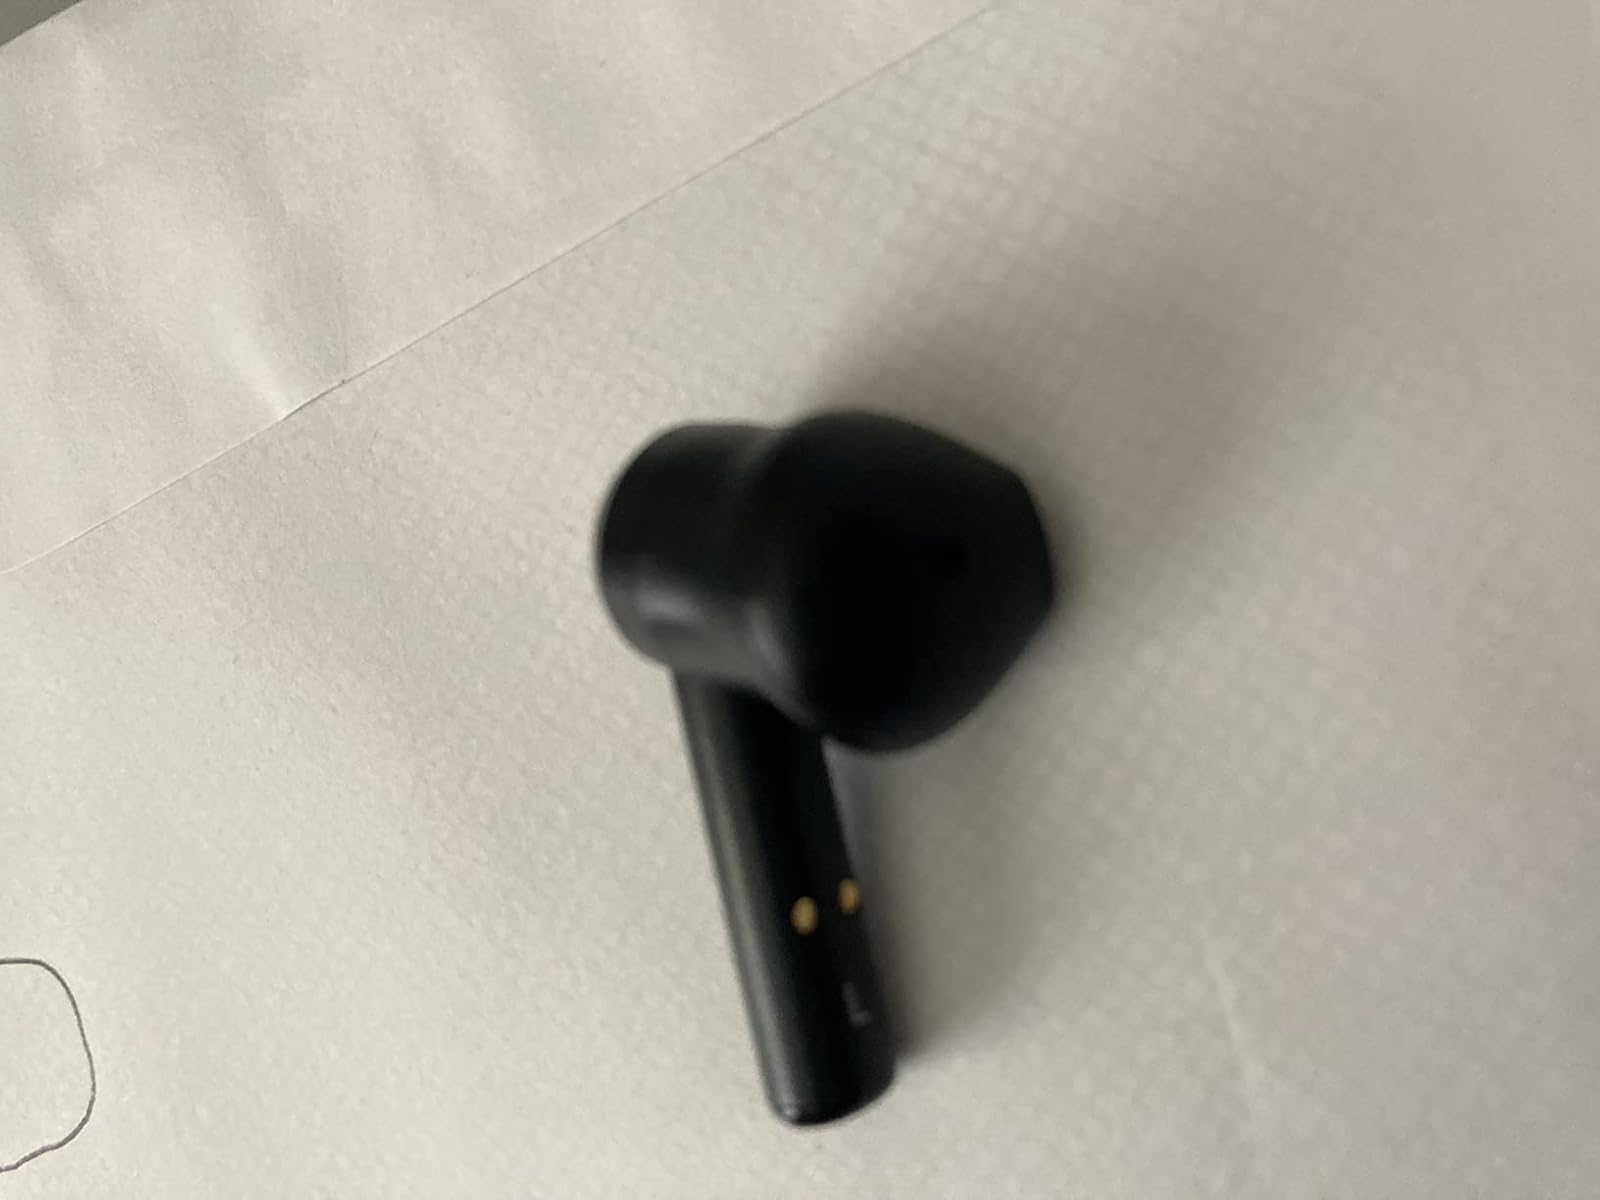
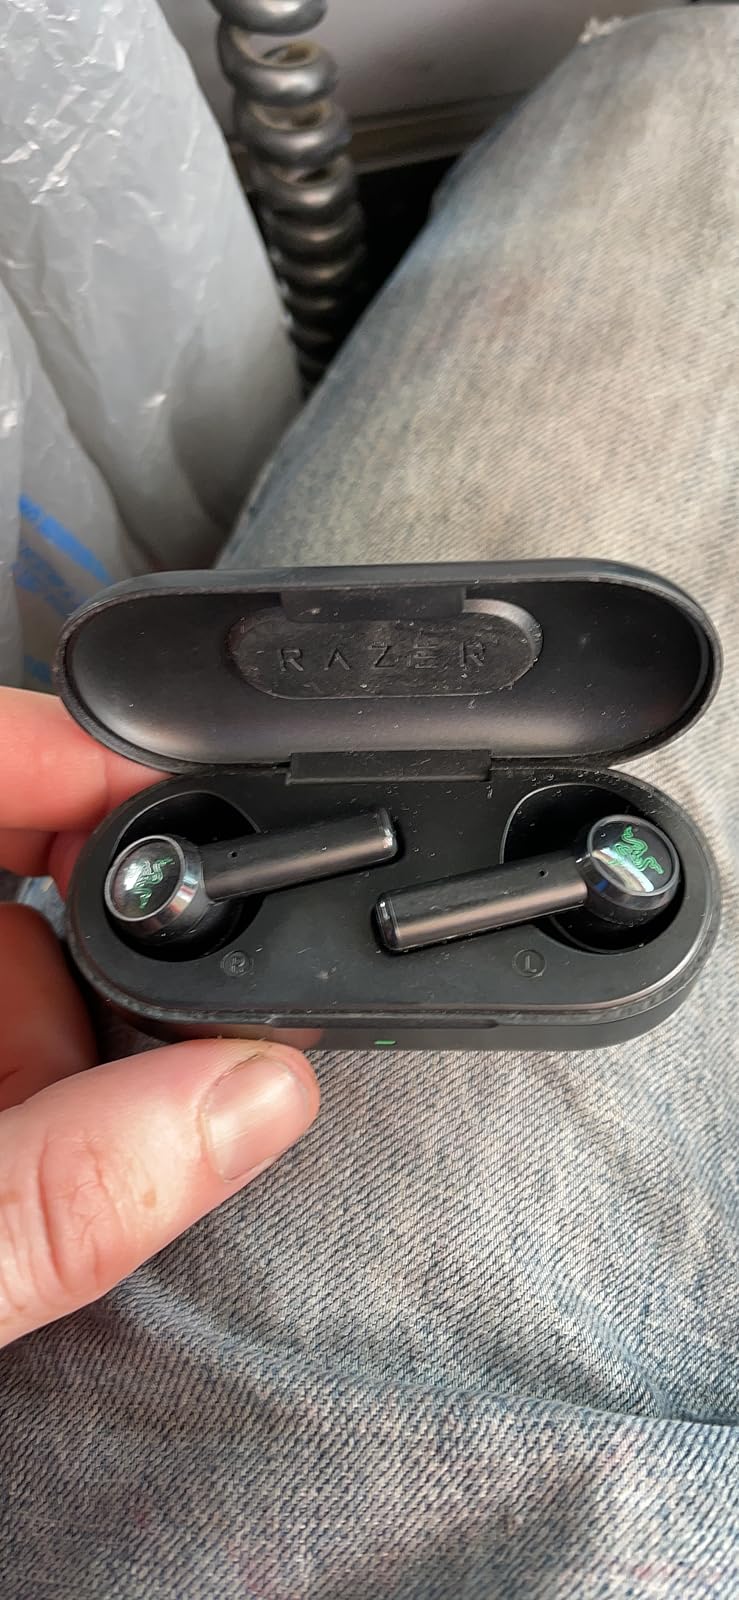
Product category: earbuds
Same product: yes